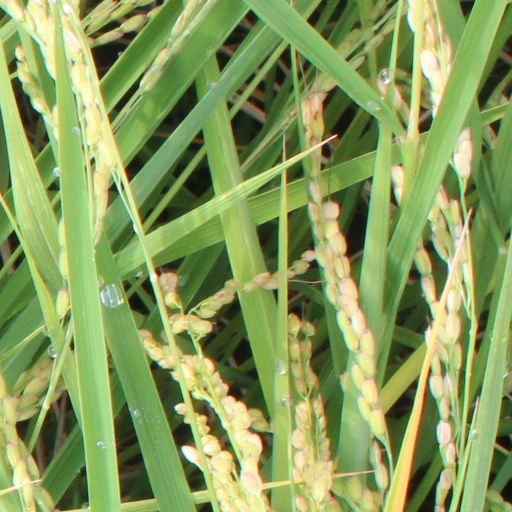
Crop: rice